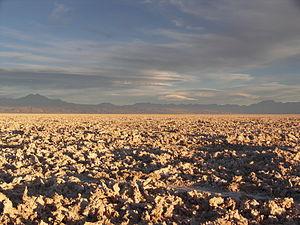
Le salar d'Atacama est le salar ou dépôt salin le plus grand du Chili. Il est situé dans la région d'Antofagasta, au sud de la ville de San Pedro de Atacama, au pied des hauts volcans Licancabur et Láscar. Il s'est formé dans une dépression endoréique qui reçoit le río San Pedro et de nombreux ravins et cañons par où arrive l'eau depuis la cordillère des Andes.